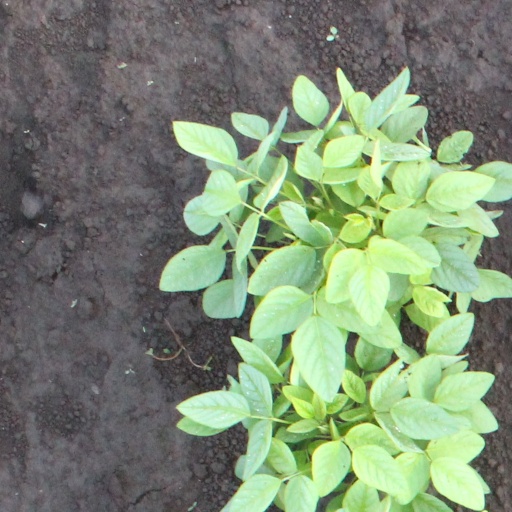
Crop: soybean